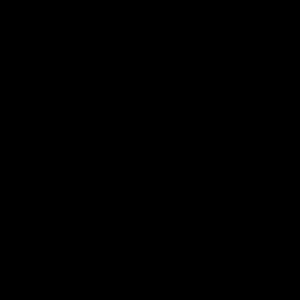
Kimimaro Kaguya est un personnage du manga Naruto.